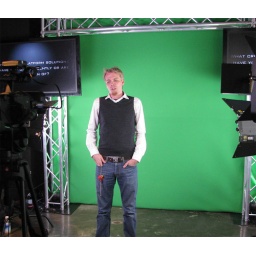
interviews by the green screen